Roland Orzabal

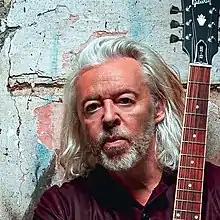
Orzabal in 2020

Roland Jaime Orzábal De La Quintana (born 22 August 1961) is an English musician, singer, songwriter, record producer, and author. He is the guitarist, co-lead vocalist, main songwriter, co-founder, and only constant member of Tears for Fears. He is also a producer of artists such as Oleta Adams. In 2014, Orzabal published his first novel, a romantic comedy.